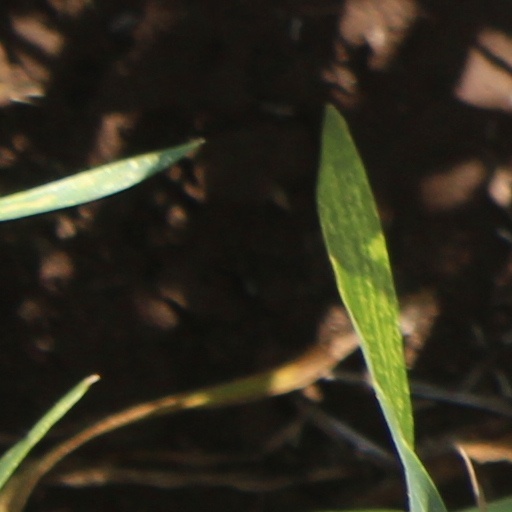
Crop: wheat